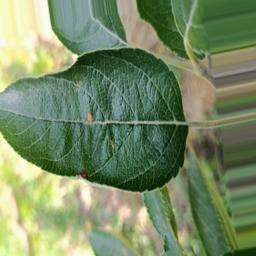
Label: Alternaria